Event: Nepal Earthquake
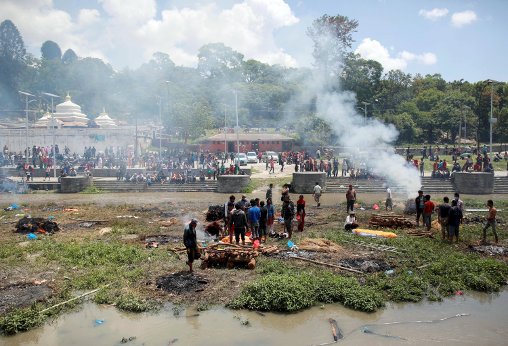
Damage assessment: damage